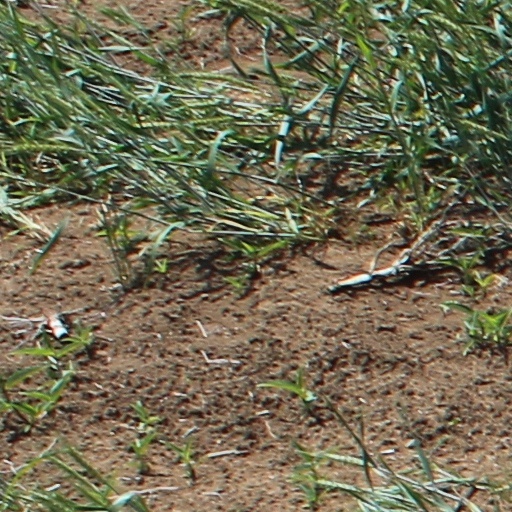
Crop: wheat